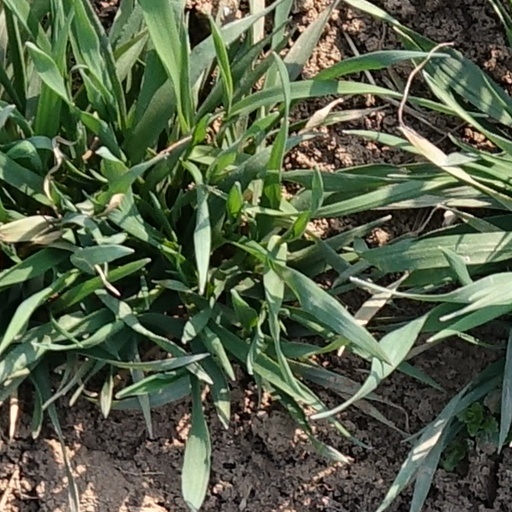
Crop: wheat